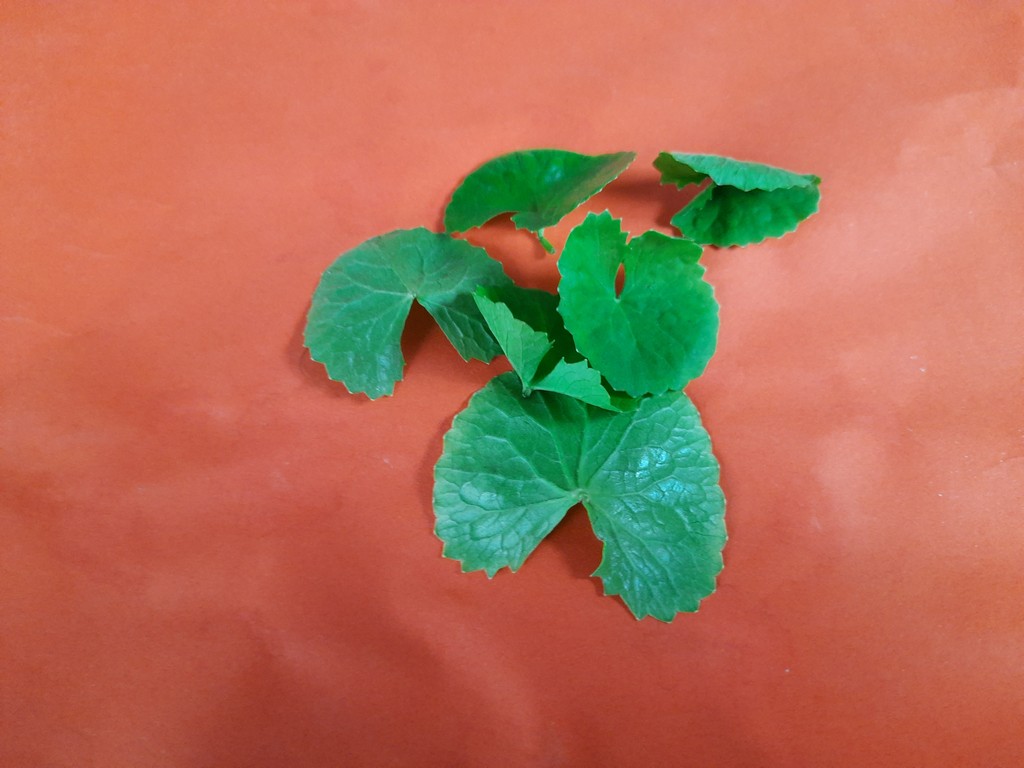
Label: Healthy